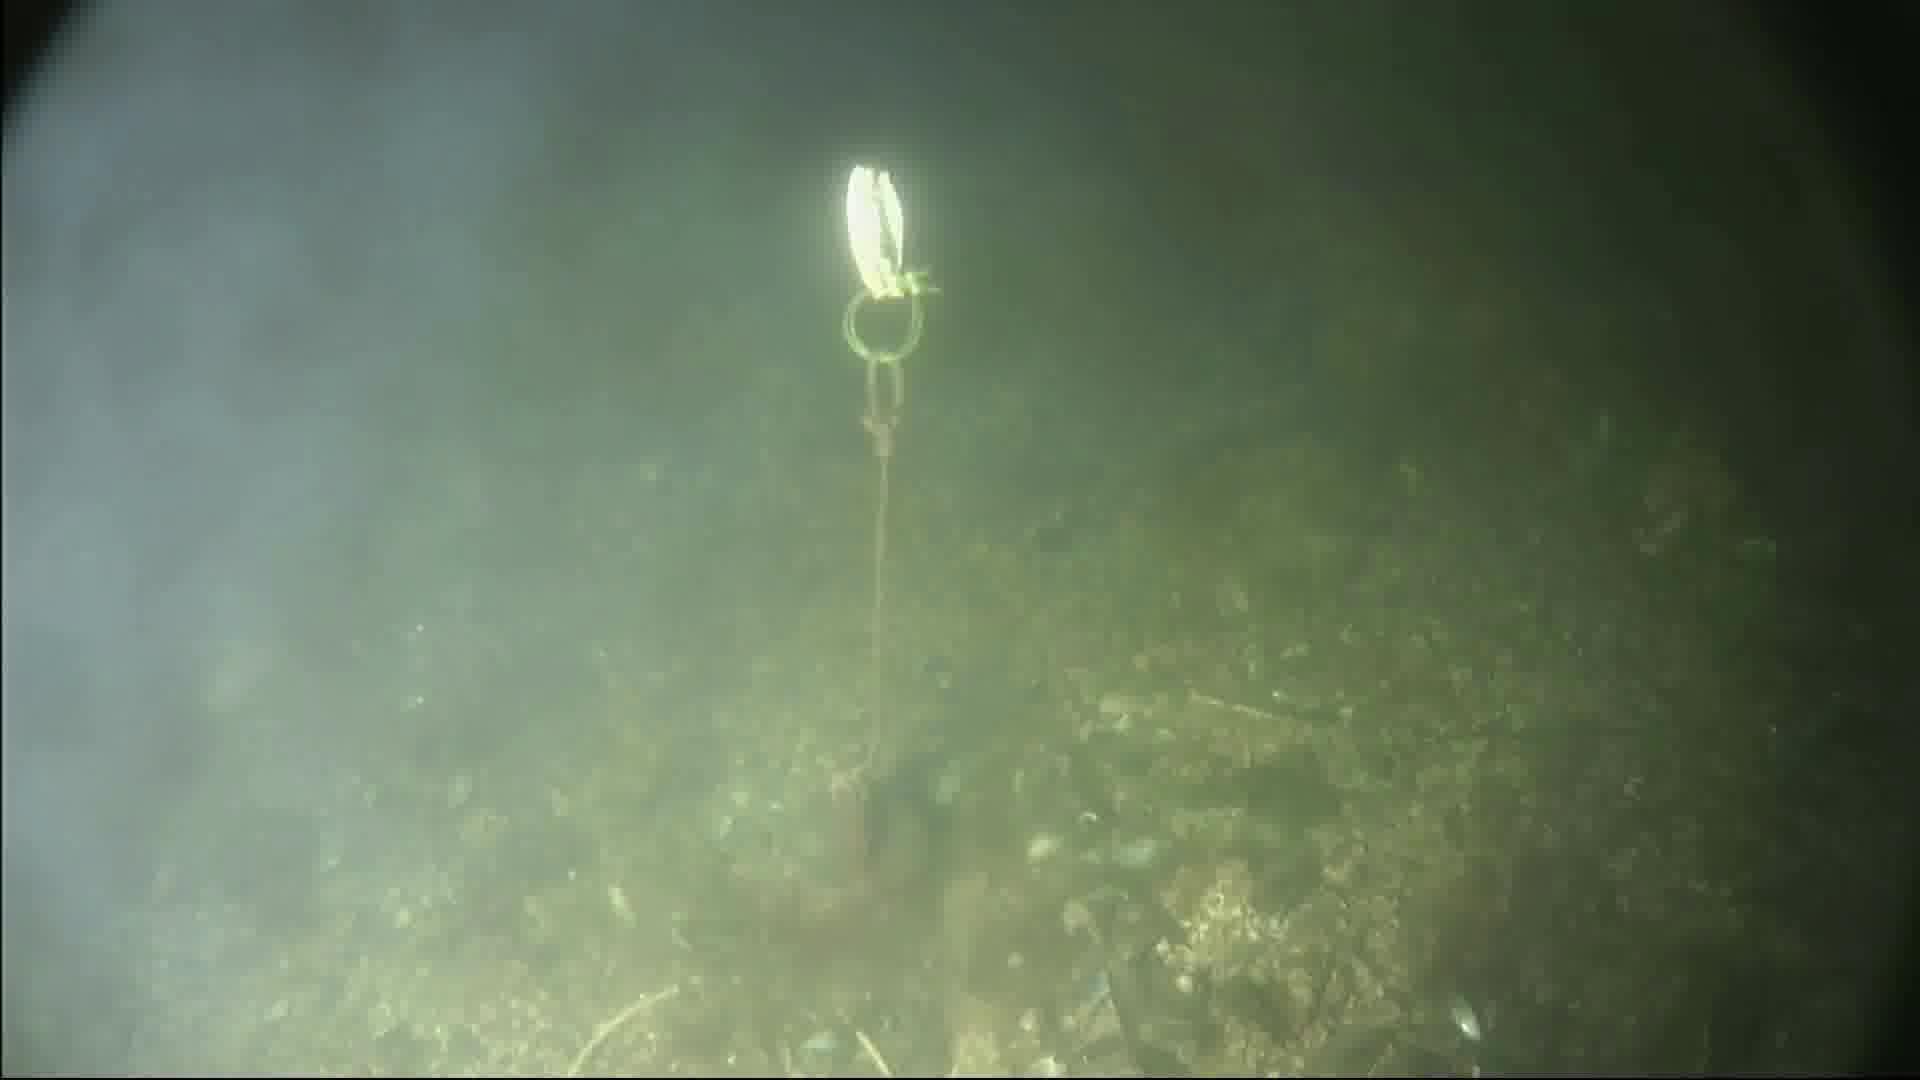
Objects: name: fish